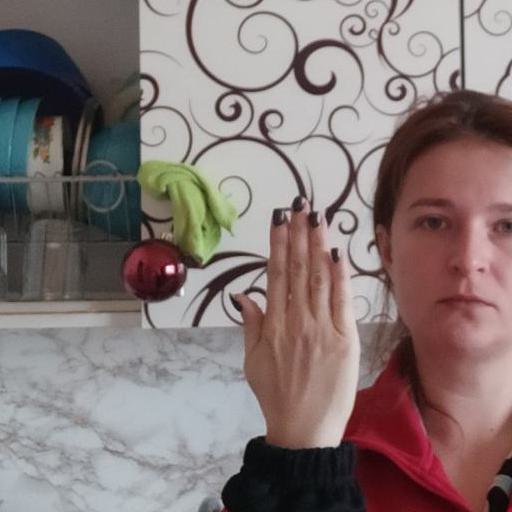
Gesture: stop_inverted